Universal Music Publishing Group

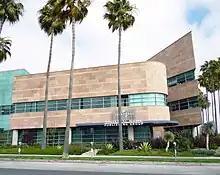
Former headquarters in Santa Monica

Universal Music Publishing Group (UMPG) is a global music publishing company and is part of the Universal Music Group. Universal Music Publishing has been ranked the #1 music publisher in market share by Billboard for multiple consecutive quarters.